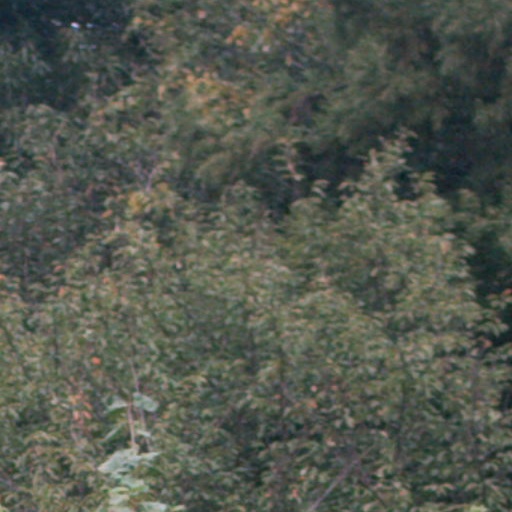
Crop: cassava